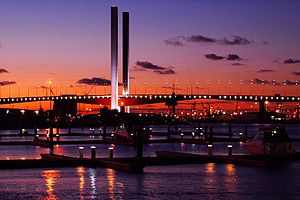
Melbourne / Infrastruktur / Transport
Bolte Bridge er en del af CityLink betalingsvejssystemet.
Melbourne er Australiens næststørste by og hovedstad i delstaten Victoria.